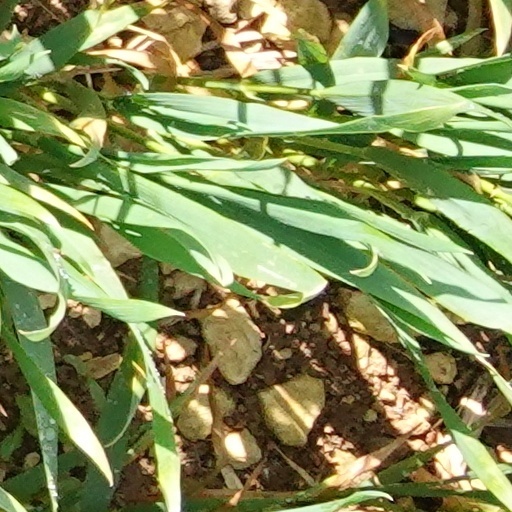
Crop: wheat